Department of Defense Whistleblower Program

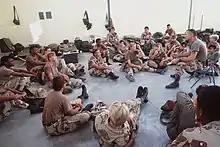
A culture of whistleblowing empowers a diverse Armed Services in correcting its wrongs.

Shortly after the Military Whistleblower Protection Act was enacted, the Department of Defense Inspector General implemented a program to thoroughly and independently investigate allegations of whistleblower reprisal. The number of whistleblower cases has grown steadily over the years, from 150 in 1994 to over 550 in 2009. Of complaints that proceed to full investigation, the historic substantiation rate has been nearly 25 percent. During FY 2009, the Inspector General of the Department of Justice conducted a peer review of MRI processes and effectiveness. The resulting report included twelve recommendations for organizational, staffing, and process improvement. MRI implemented several of the recommendations immediately and pursued implementation of the remainder. The Inspector General reemphasized his commitment and focus on DoD whistleblower protections authorizing a significant staffing increase in MRI. The professional staff of 26 investigators resolves whistleblower reprisal allegations, conducts outreach and training for service IG counterparts, and establishes and revises policy to ensure DoD's implementation of whistleblower statutes fully satisfies congressional intent and affords whistleblowers every consideration and right to which they are entitled.